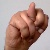
The image shows a hand gesture representing the letter 'N' in Indian Sign Language.